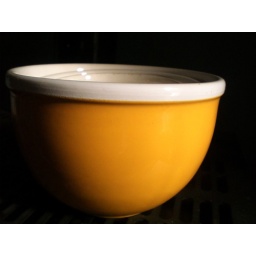
nesting bowls in yellow